Mogadishu

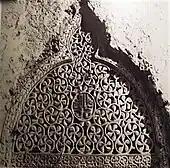
Entrance of a coral stone house in Mogadishu

For many years Mogadishu functioned as the pre-eminent city in the ("Bilad al Barbar" – "Land of the Berbers"), as medieval Arabic-speakers named the Somali coast. Following his visit to the city, the 12th-century Syrian historian Yaqut al-Hamawi (a former slave of Greek origin) wrote a global history of many places he visited Mogadishu and called it the richest and most powerful city in the region and was an Islamic center across the Indian Ocean.